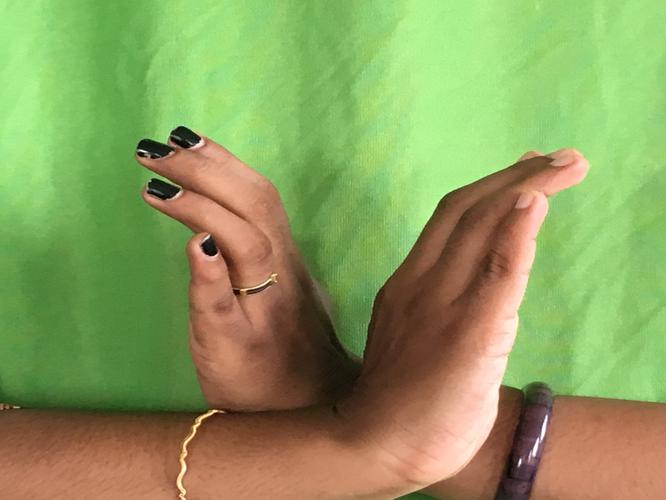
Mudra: Nagabandha
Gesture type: double_hand